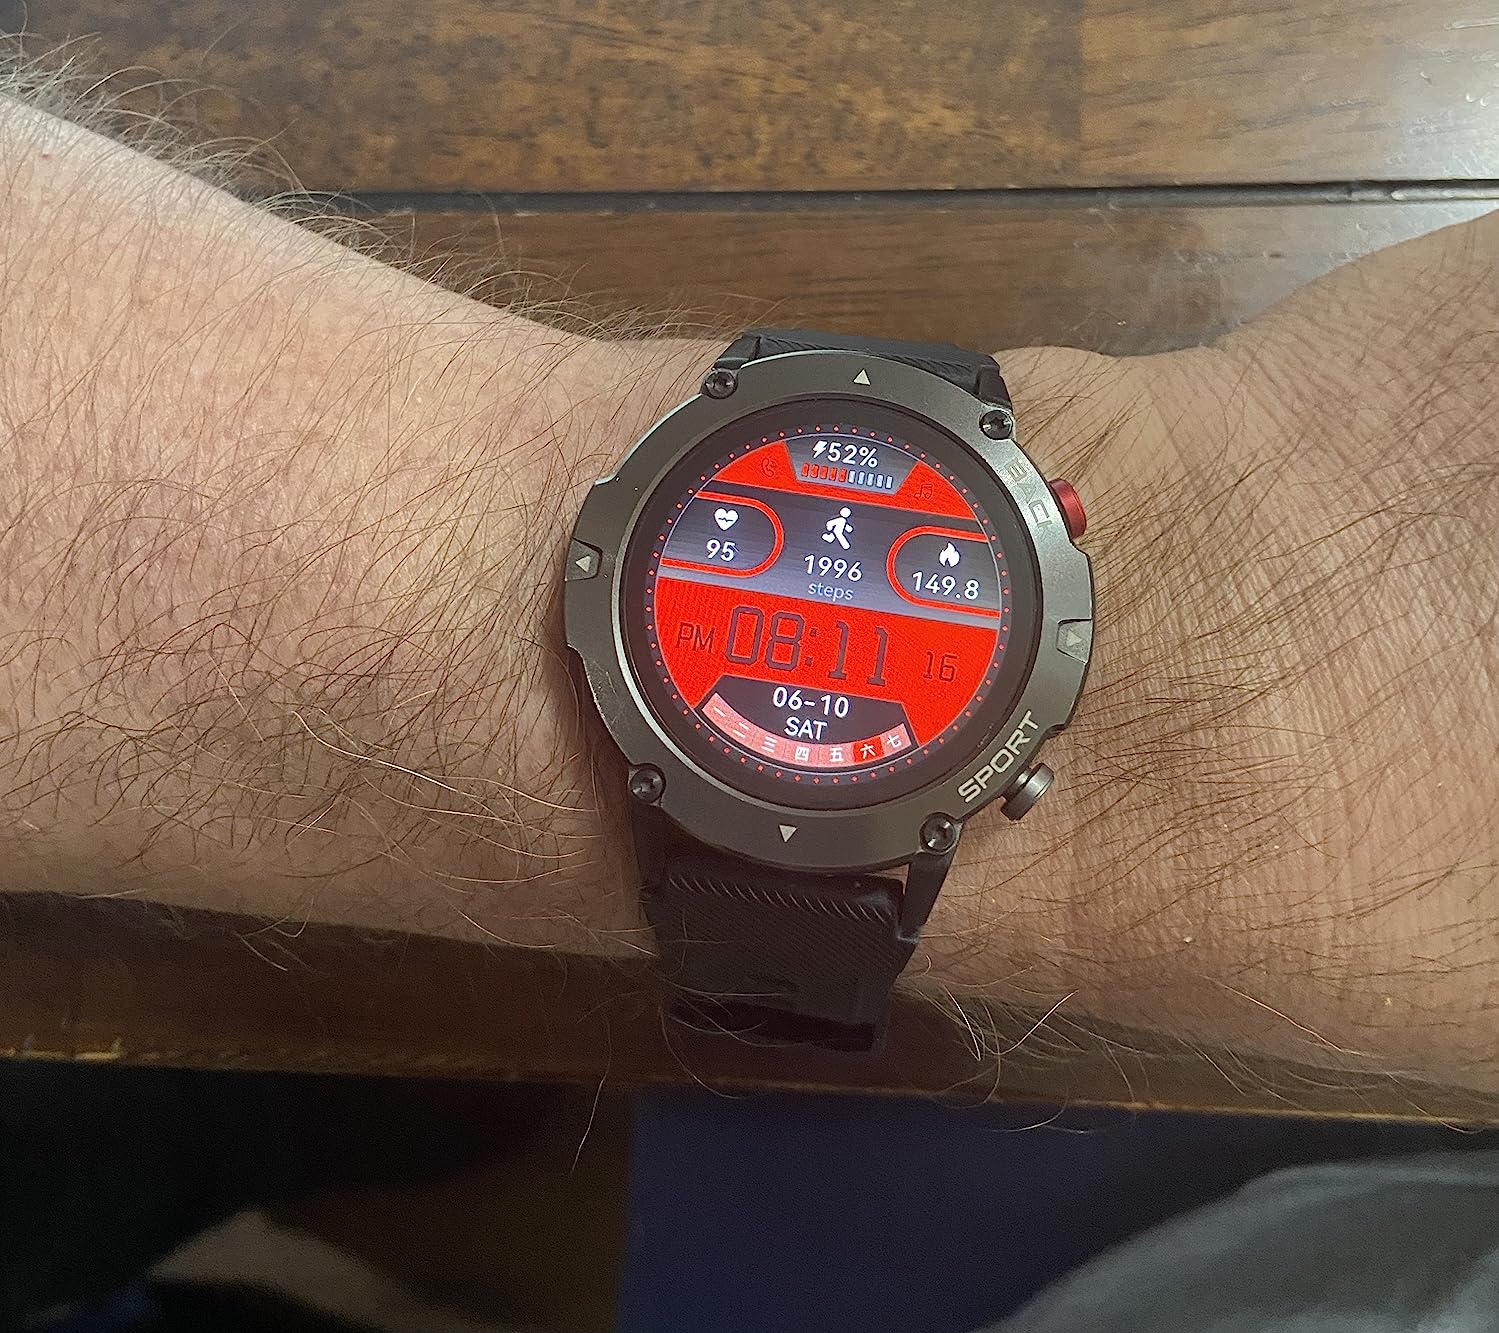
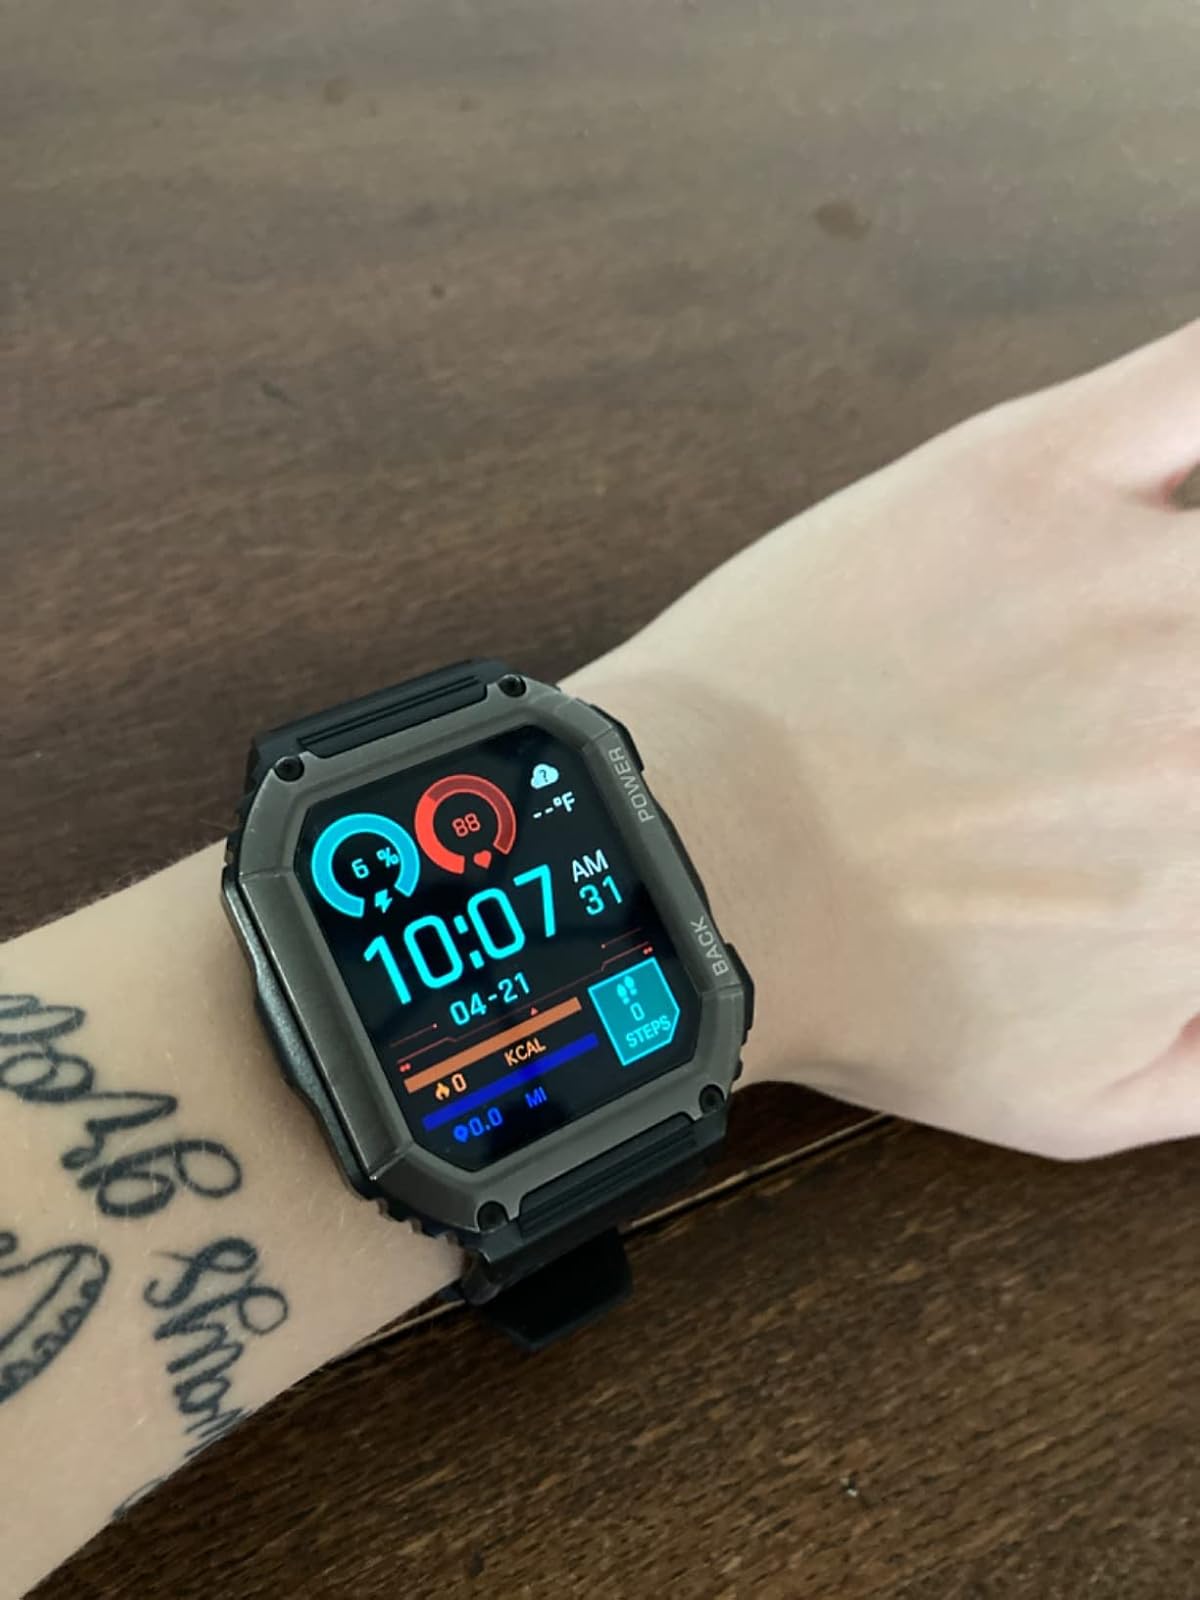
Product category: smartwatch
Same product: no